Pachuca Municipality

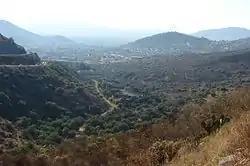
Panorama of Pachuca city and municipality.

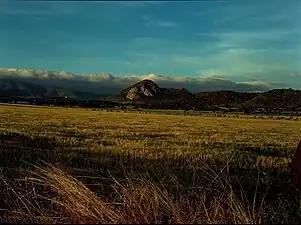
Pachuca-Tizayuca Valley,in the Municipality of Pachuca.

The location of the municipality is north of the state of Mexico, and is located in the low extreme geographical coordinates of Greenwich, north latitude 20º01'23", 20º12'28" maximum, west longitude 98°41'30" minimum, 98°52'35" maximum. The Municipality of Pachuca has a territory of and borders the municipalities of Mineral del Chico, Mineral del Monte, Zempoala, Zapotlán de Juárez, Mineral de la Reforma, Epazoyucan, and San Agustín Tlaxiaca.